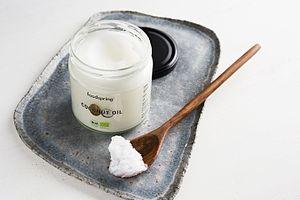
La noix de coco est le fruit du cocotier ; un des représentants de la famille des palmiers ou Arécacées. L'inflorescence complète peut atteindre 1 mètre de long. Le fruit, qui peut mesurer jusqu'à 30 cm de diamètre, est lisse et de couleur vert clair ou orange lorsqu'il n'est pas mûr, tirant sur le brun et recouvert d'une épaisse couche de fibres ligneuses brunes entourant la noix à maturité composée d'une solide coque plus ou moins sphérique ovalisée qui protège une amande blanchâtre comestible.
L’huile de coco et l'huile de coprah sont des huiles végétales fabriquées à partir de l'albumen de la noix de coco. Elles sont utilisées dans différents domaines et l'huile de coprah sert tout particulièrement pour la fabrication du monoï.